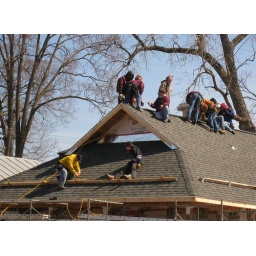
Technical school carpentry students working on the roof of a new house in La Crosse, Wisconsin.